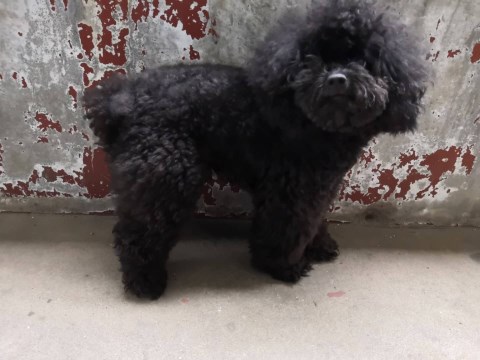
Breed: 7449-n000128-teddy